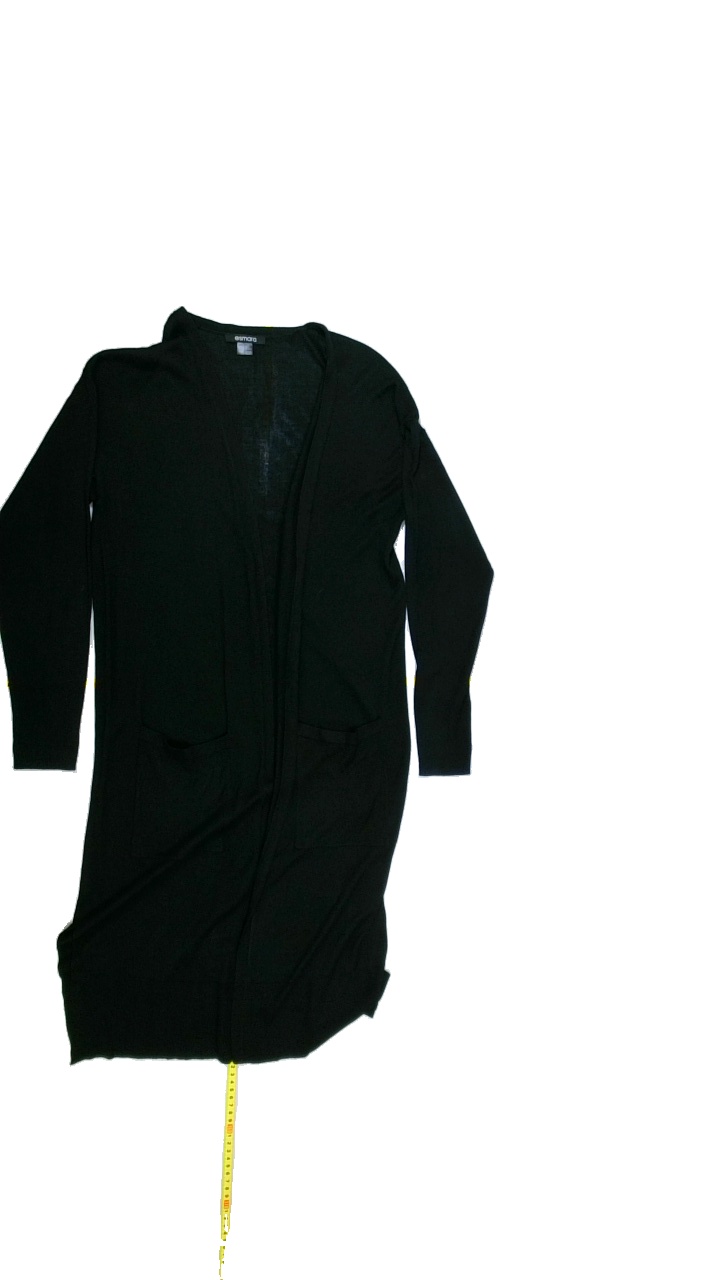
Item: Cardigan (Ladies)
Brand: Esmara (lidl)
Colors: Black
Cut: Long
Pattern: Plain
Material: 53%viscose 47%acrylic
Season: All
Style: No trend
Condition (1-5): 4
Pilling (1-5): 4
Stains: No
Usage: Export
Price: <50